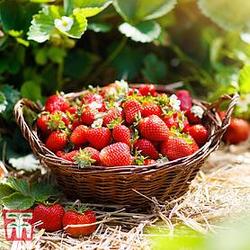
Label: Strawberry